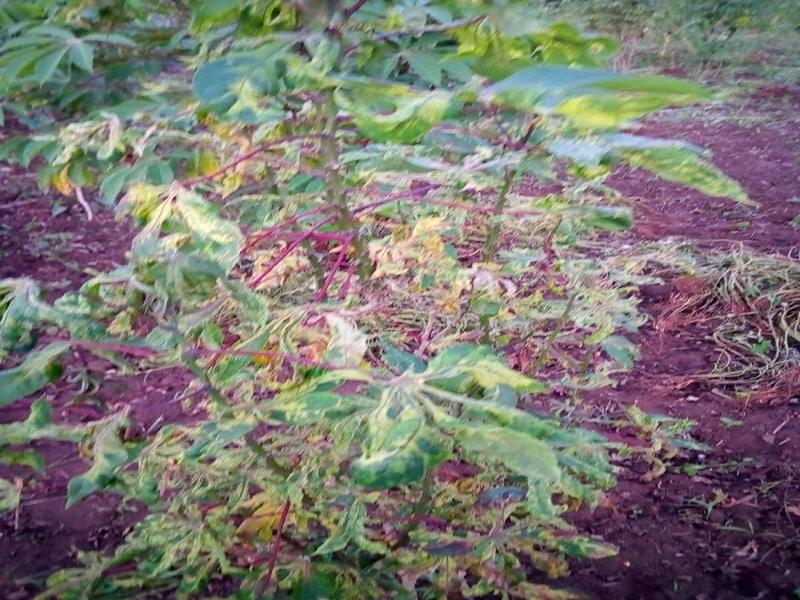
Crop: cassava
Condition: mosaic_disease